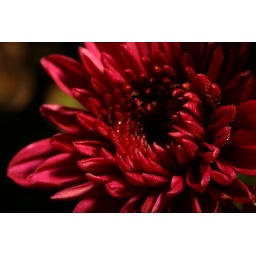
A bloom from the red mum in my flower garden this morning.